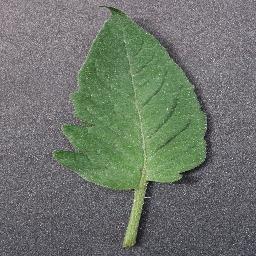
Label: Tomato___healthy